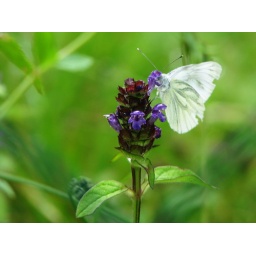
The flower came in front of the head of the butterfly